William ap Thomas

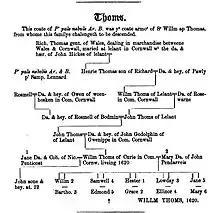
one of the entries for the Cornish Thomas family from the 1620 Visitation

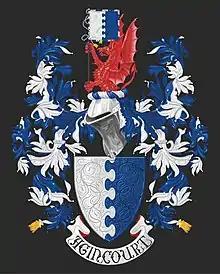
The Thomas armorial achievement as borne by the living descendants of the Rev. William Courtenay Thomas, himself an agnatic descendant of William ap Thomas.

Descendants of this family include Members of Parliament, such as John Thomas who sat in the 1555 Parliament for the Cornish borough of Mitchell, members of the clergy such as Methodist minister the Reverend William Courtenay Thomas and his descendants, and related pioneering families in Australia.